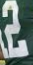
Number: 2